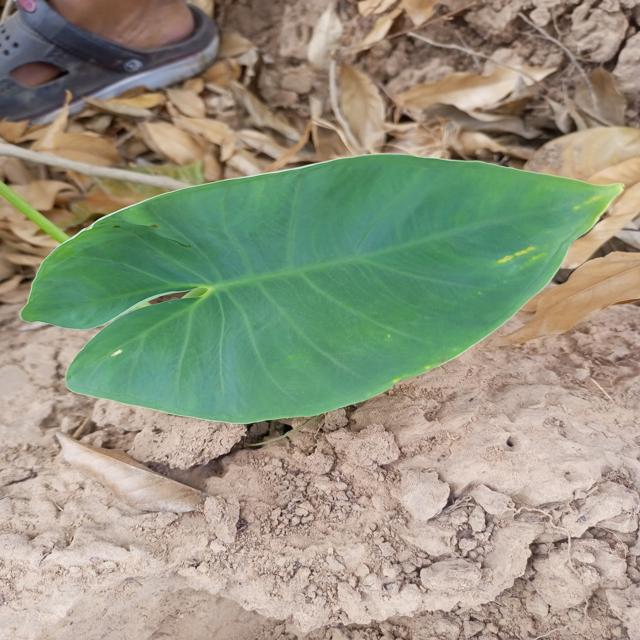
Label: Early_Blight